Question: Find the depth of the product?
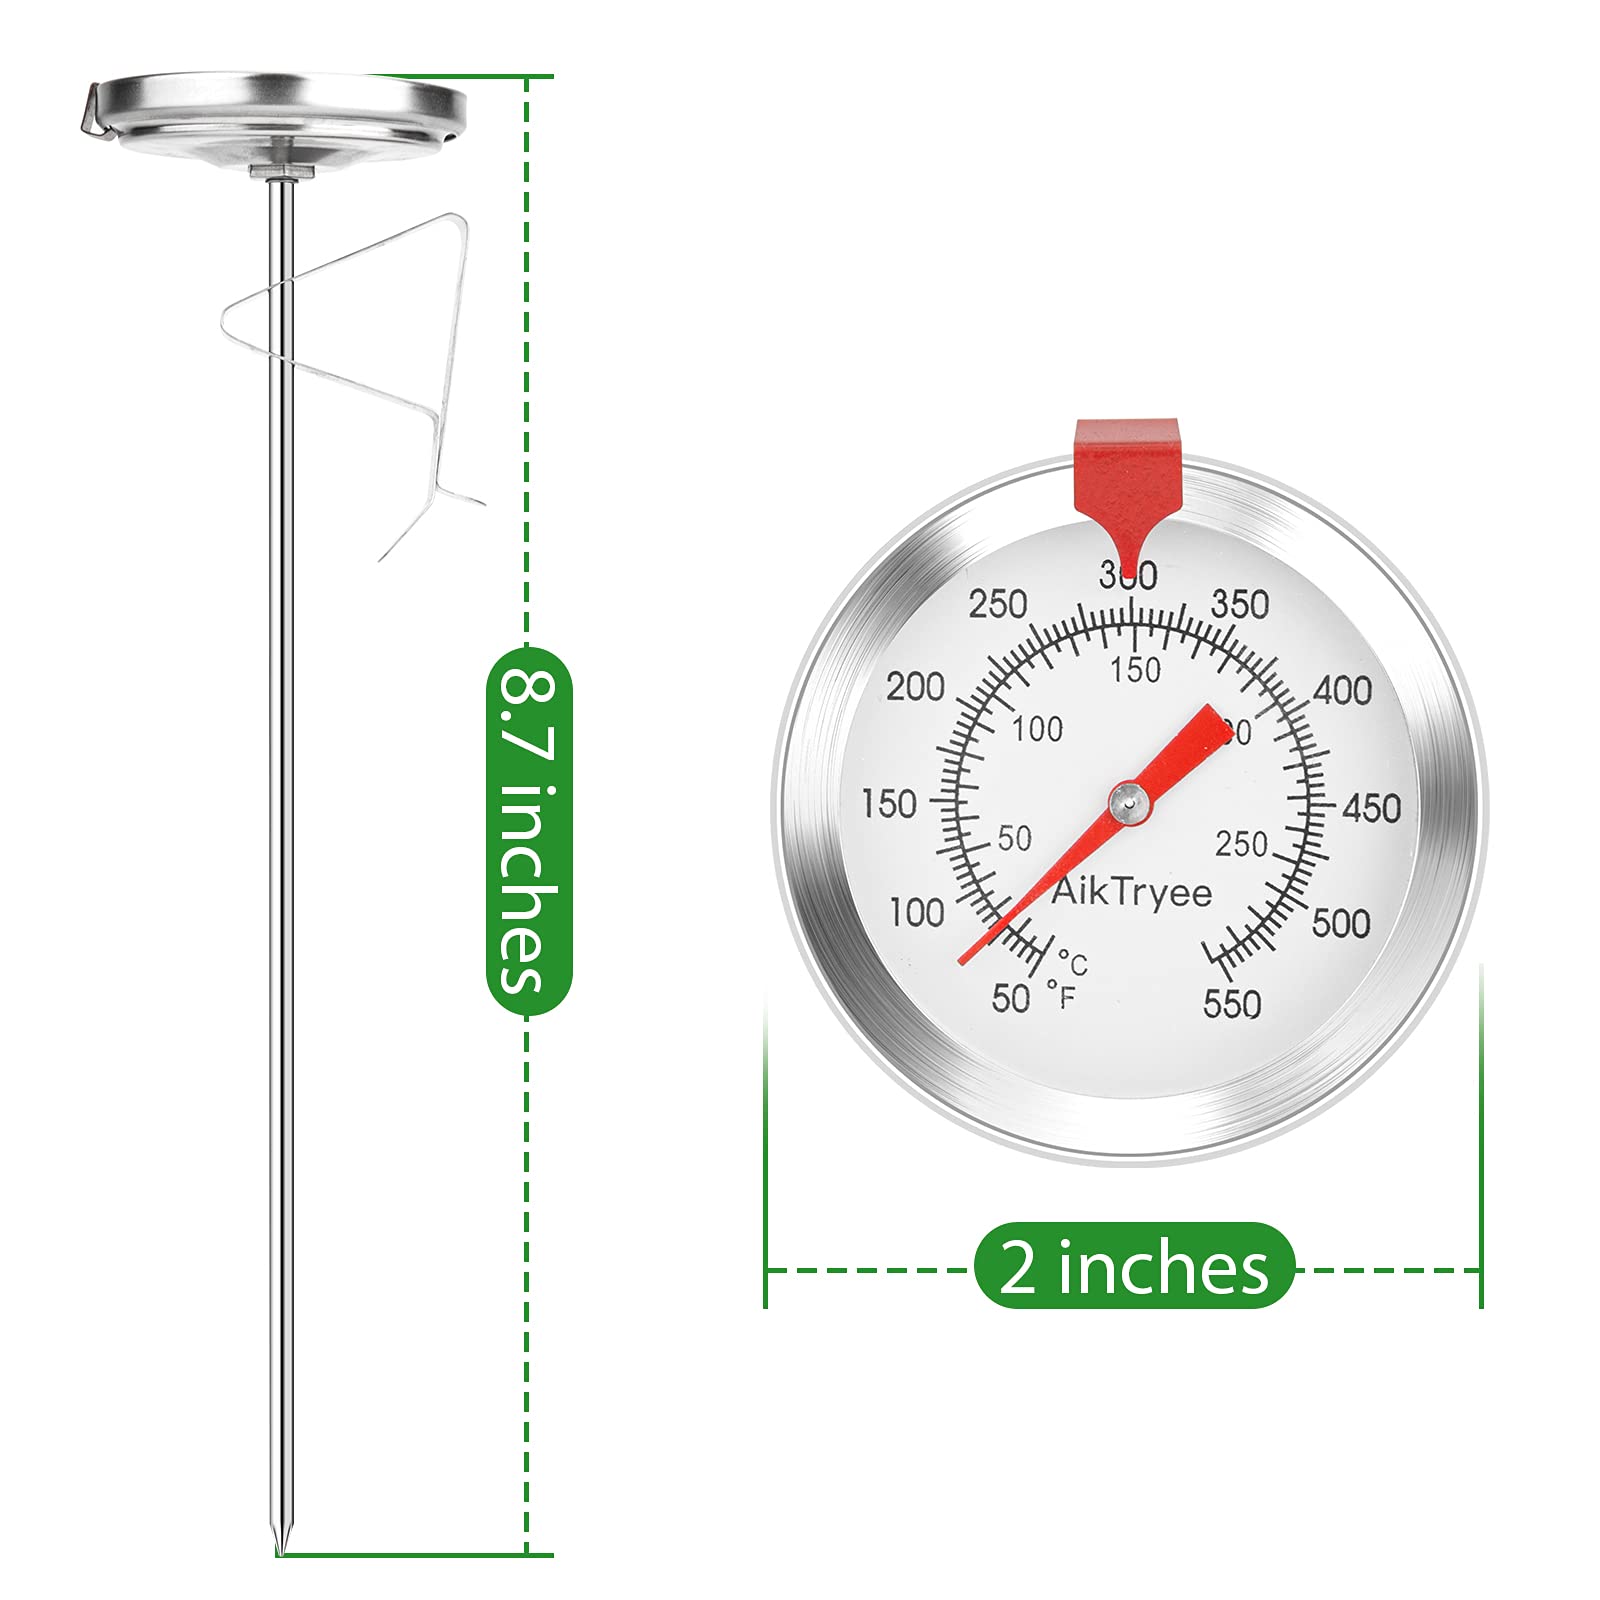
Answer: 8.7 inch